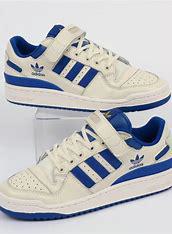
Brand: Adidas
Model: Forum